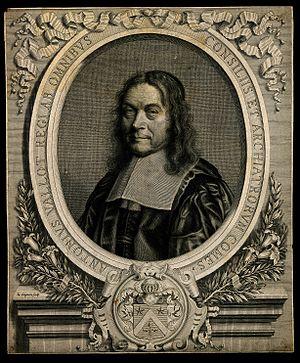
Cette liste permet de comprendre les diverses évolutions chronologiques de la charge de Premier médecin du roi de France. Elle vient en complément de la Catégorie:Premier médecin du roi, qui fournit une liste des membres par ordre alphabétique.
Antoine Vallot est un médecin français, né à Arles en 1594 ou 1595 et est mort le 9 août 1671 au Jardin Royal à Paris. Il a été Premier médecin ou Archiâtre du roi Louis XIV.